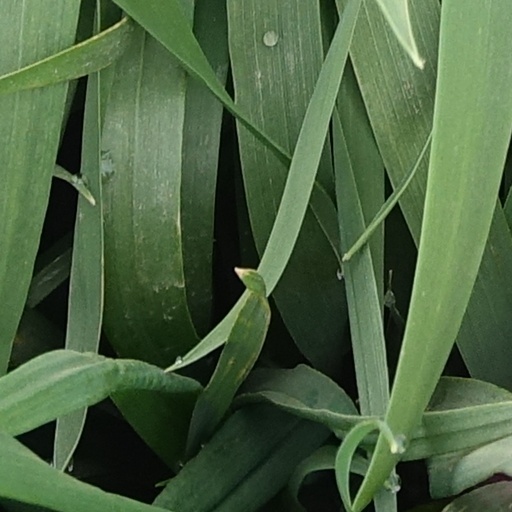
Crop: wheat